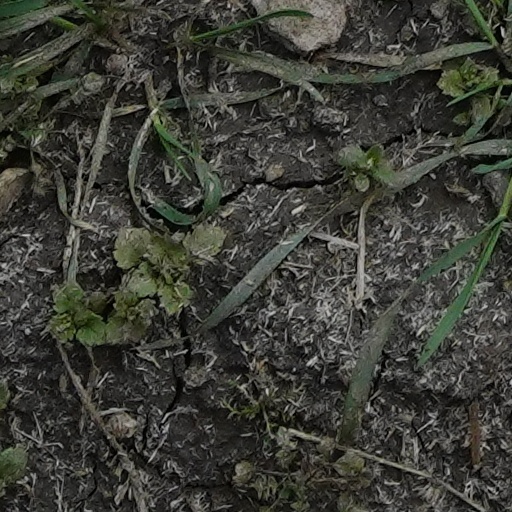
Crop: wheat